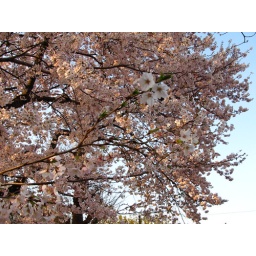
pink in the sky